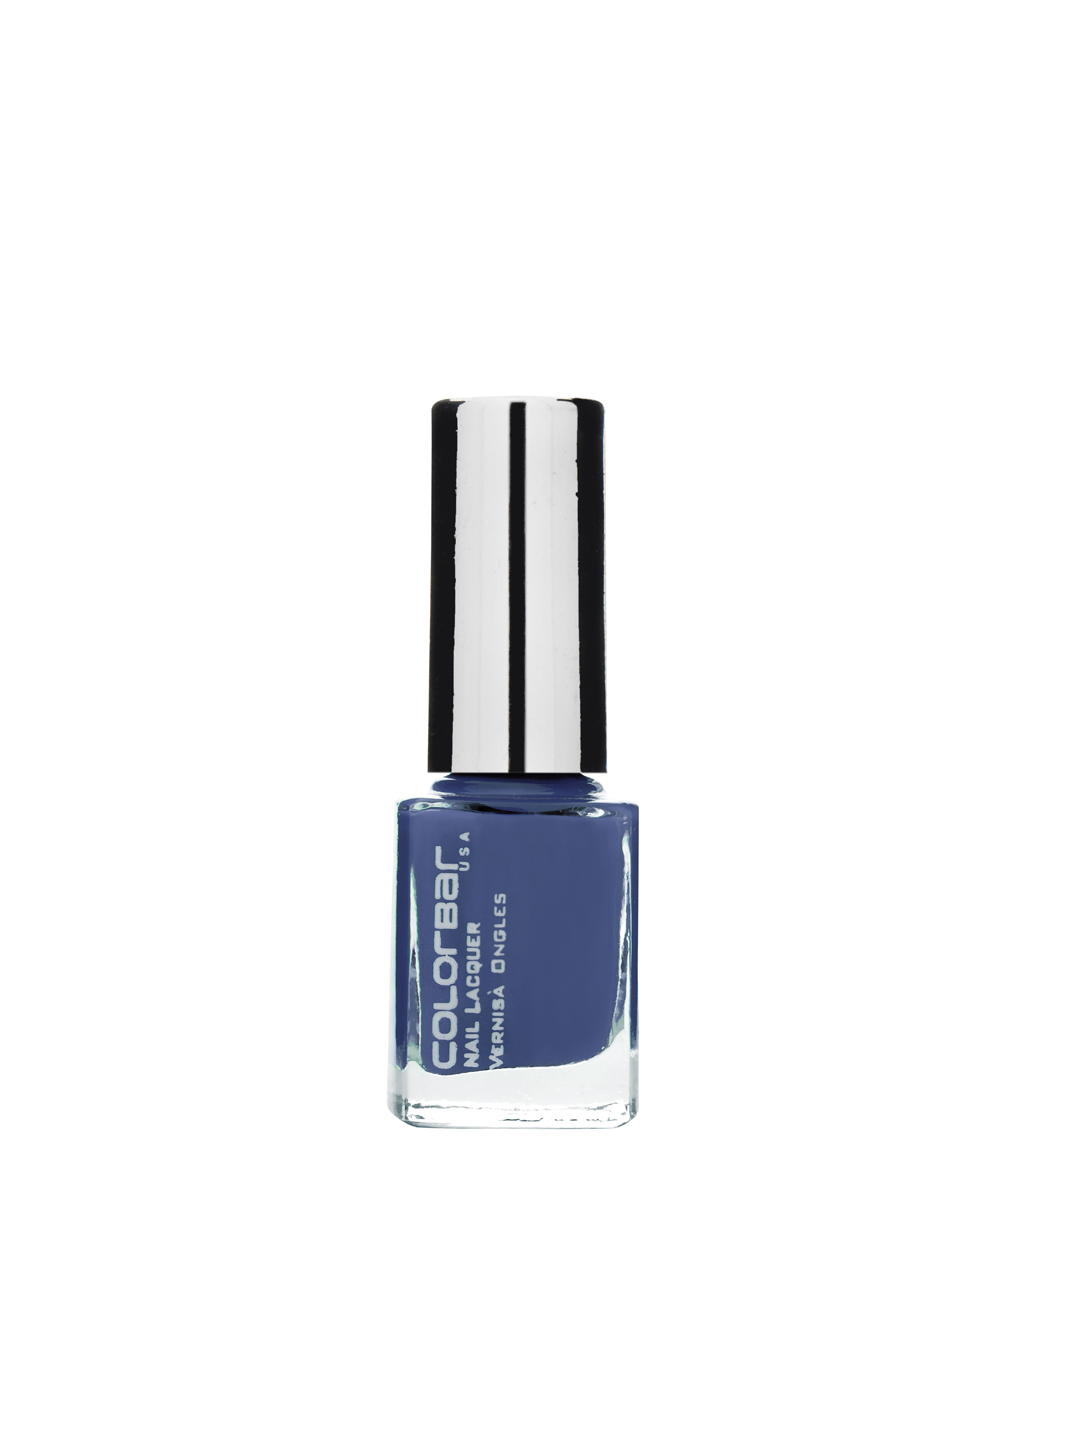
Colorbar Exclusive Nail Lacquer 19
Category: Personal Care / Nails / Nail Polish
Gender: Women
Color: Blue
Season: Spring 2017
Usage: Casual